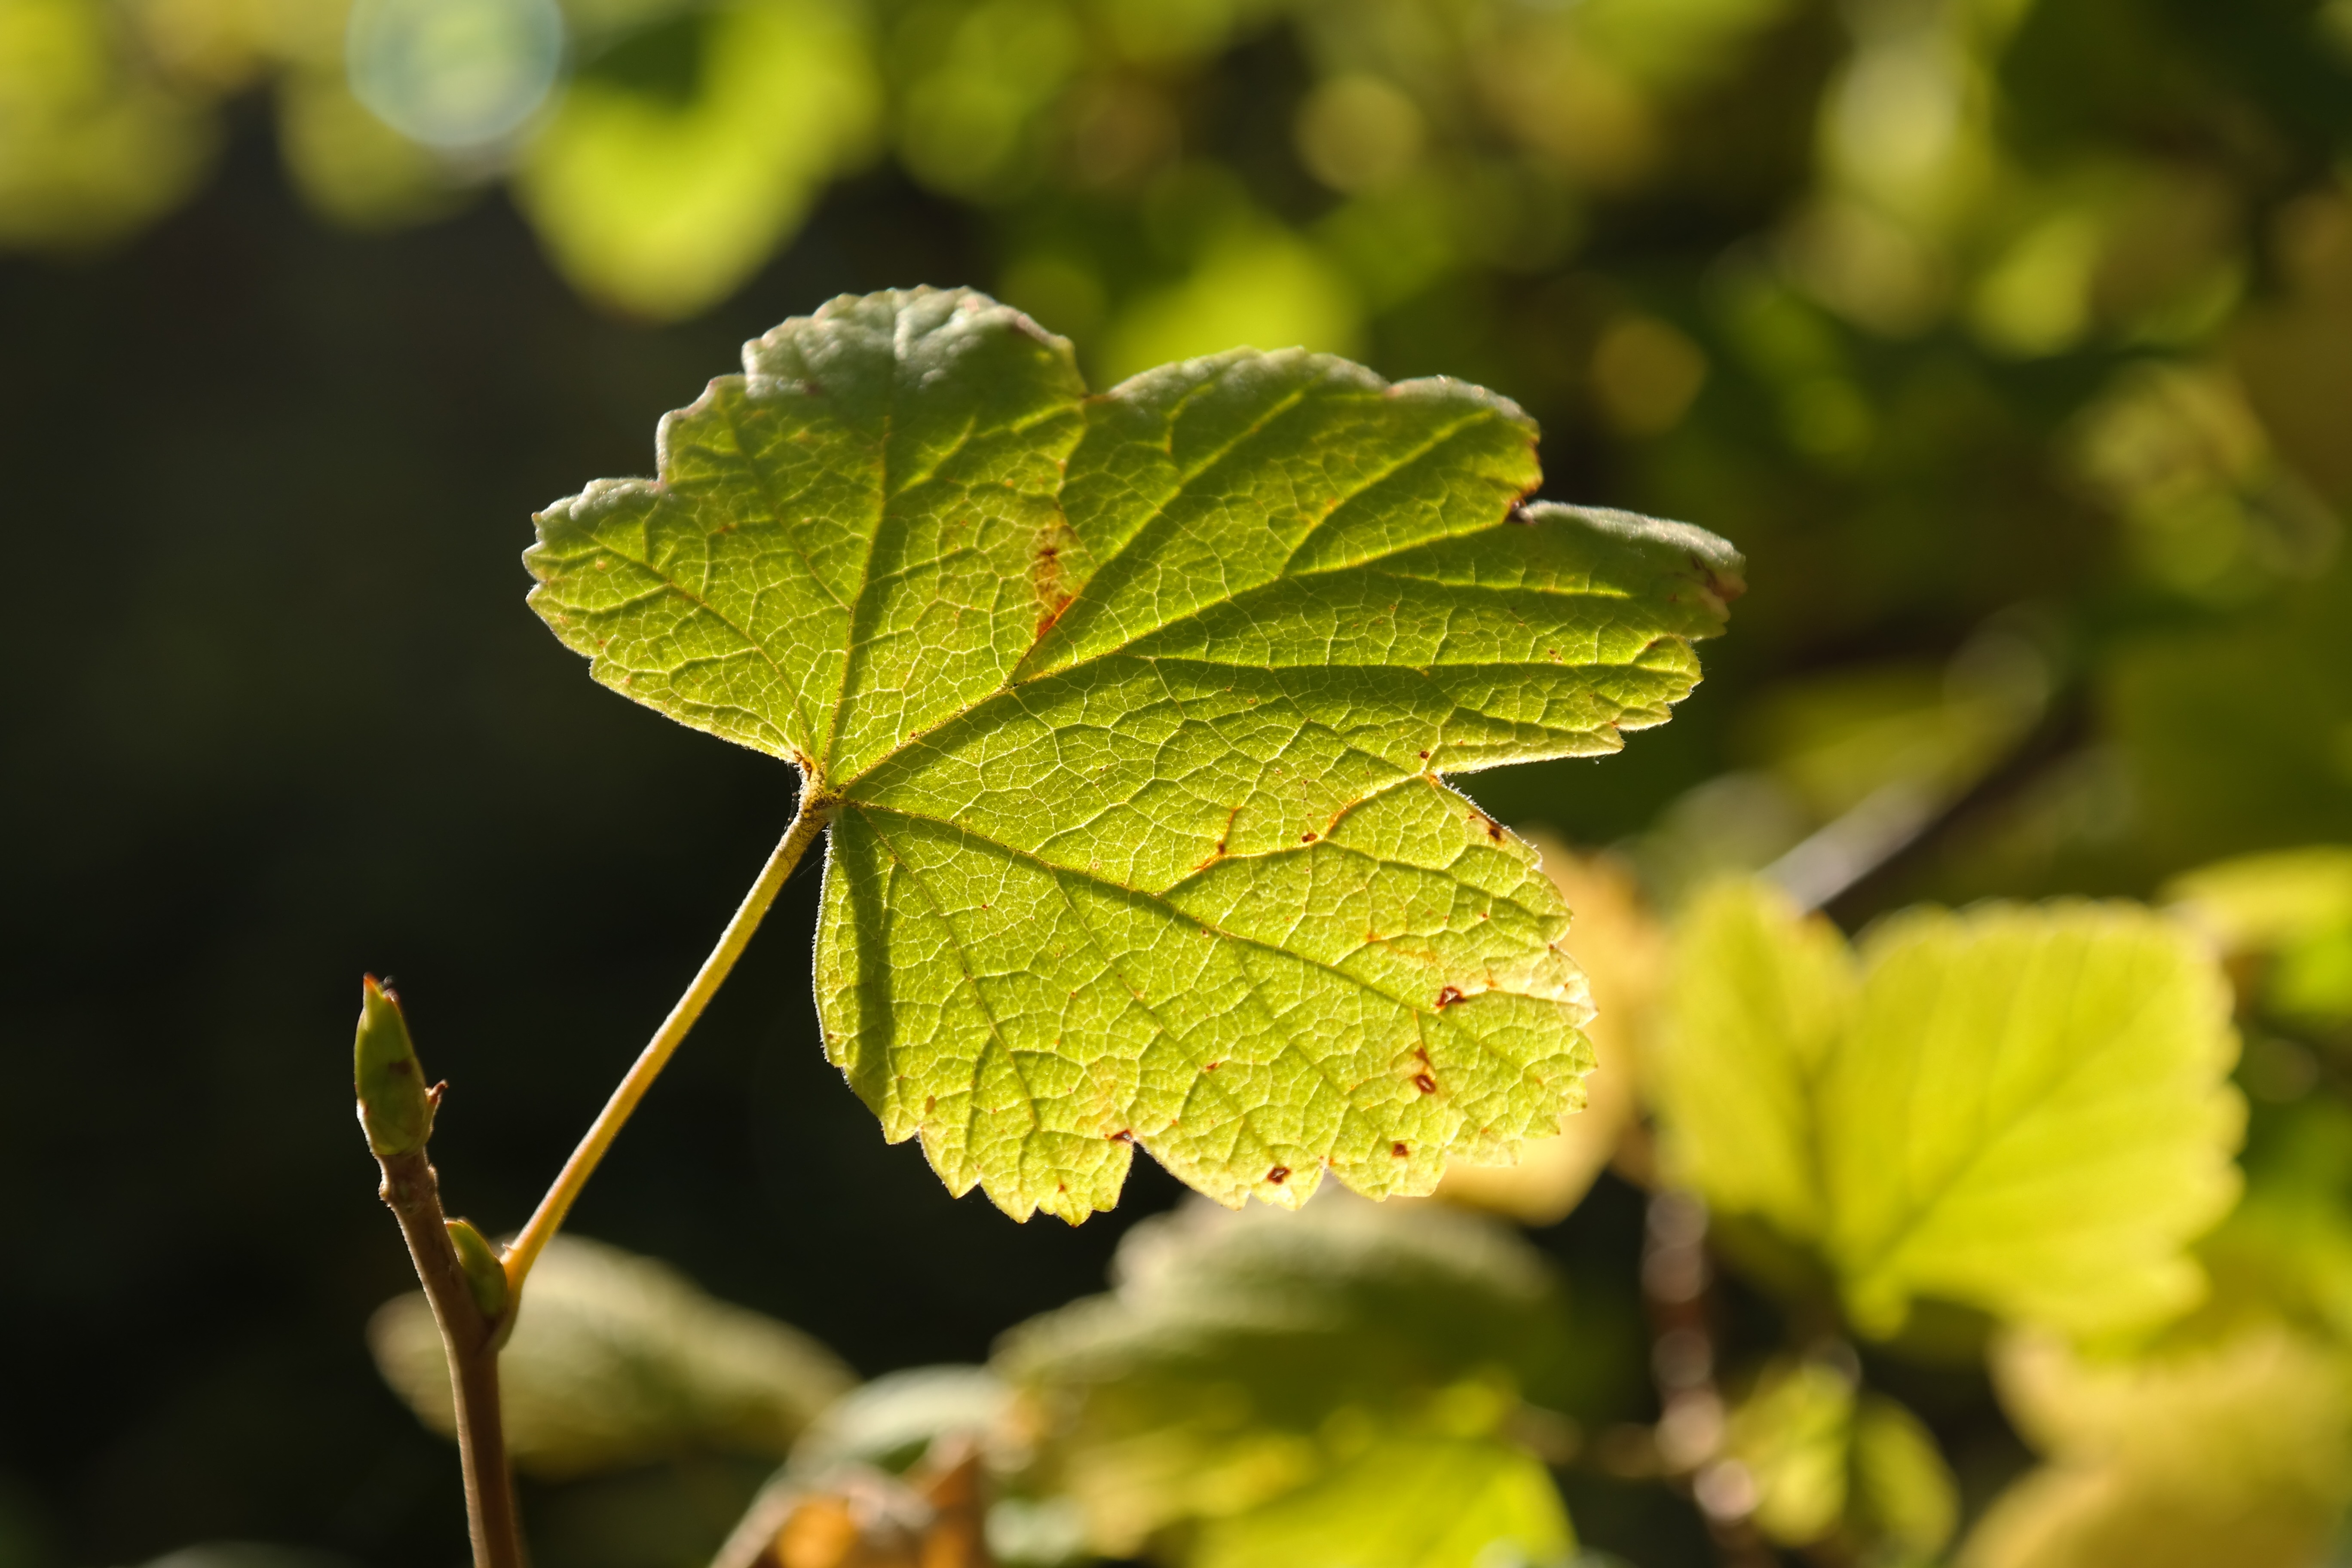
tree, nature, branch, plant, sun, sunlight, leaf, flower, bush, green, produce, autumn, botany, yellow, flora, season, close up, shrub, bright, deciduous, back light, macro photography, flowering plant, currant, ribes, woody plant, land plant, blood currant, ribes sanguineum, corpuscle